Shornemead Fort

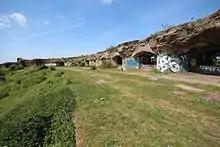
Inside the fort

The fort is now in a mostly destroyed condition with only the front of the casemates standing above ground. Some tidying-up has been performed, but the ruins are vulnerable to vandalism. Nothing remains of the barracks and administrative buildings of the fort. The magazines still exist below ground; they are flooded and were sealed off in 2008. The site can be visited by the public, as it is now part of the Royal Society for the Protection of Birds' Shorne Marshes Nature Reserve. It is linked to the Lower Higham Road by a concrete road originally built by the military to provide access, and is passed by the Saxon Shore Way long-distance footpath.